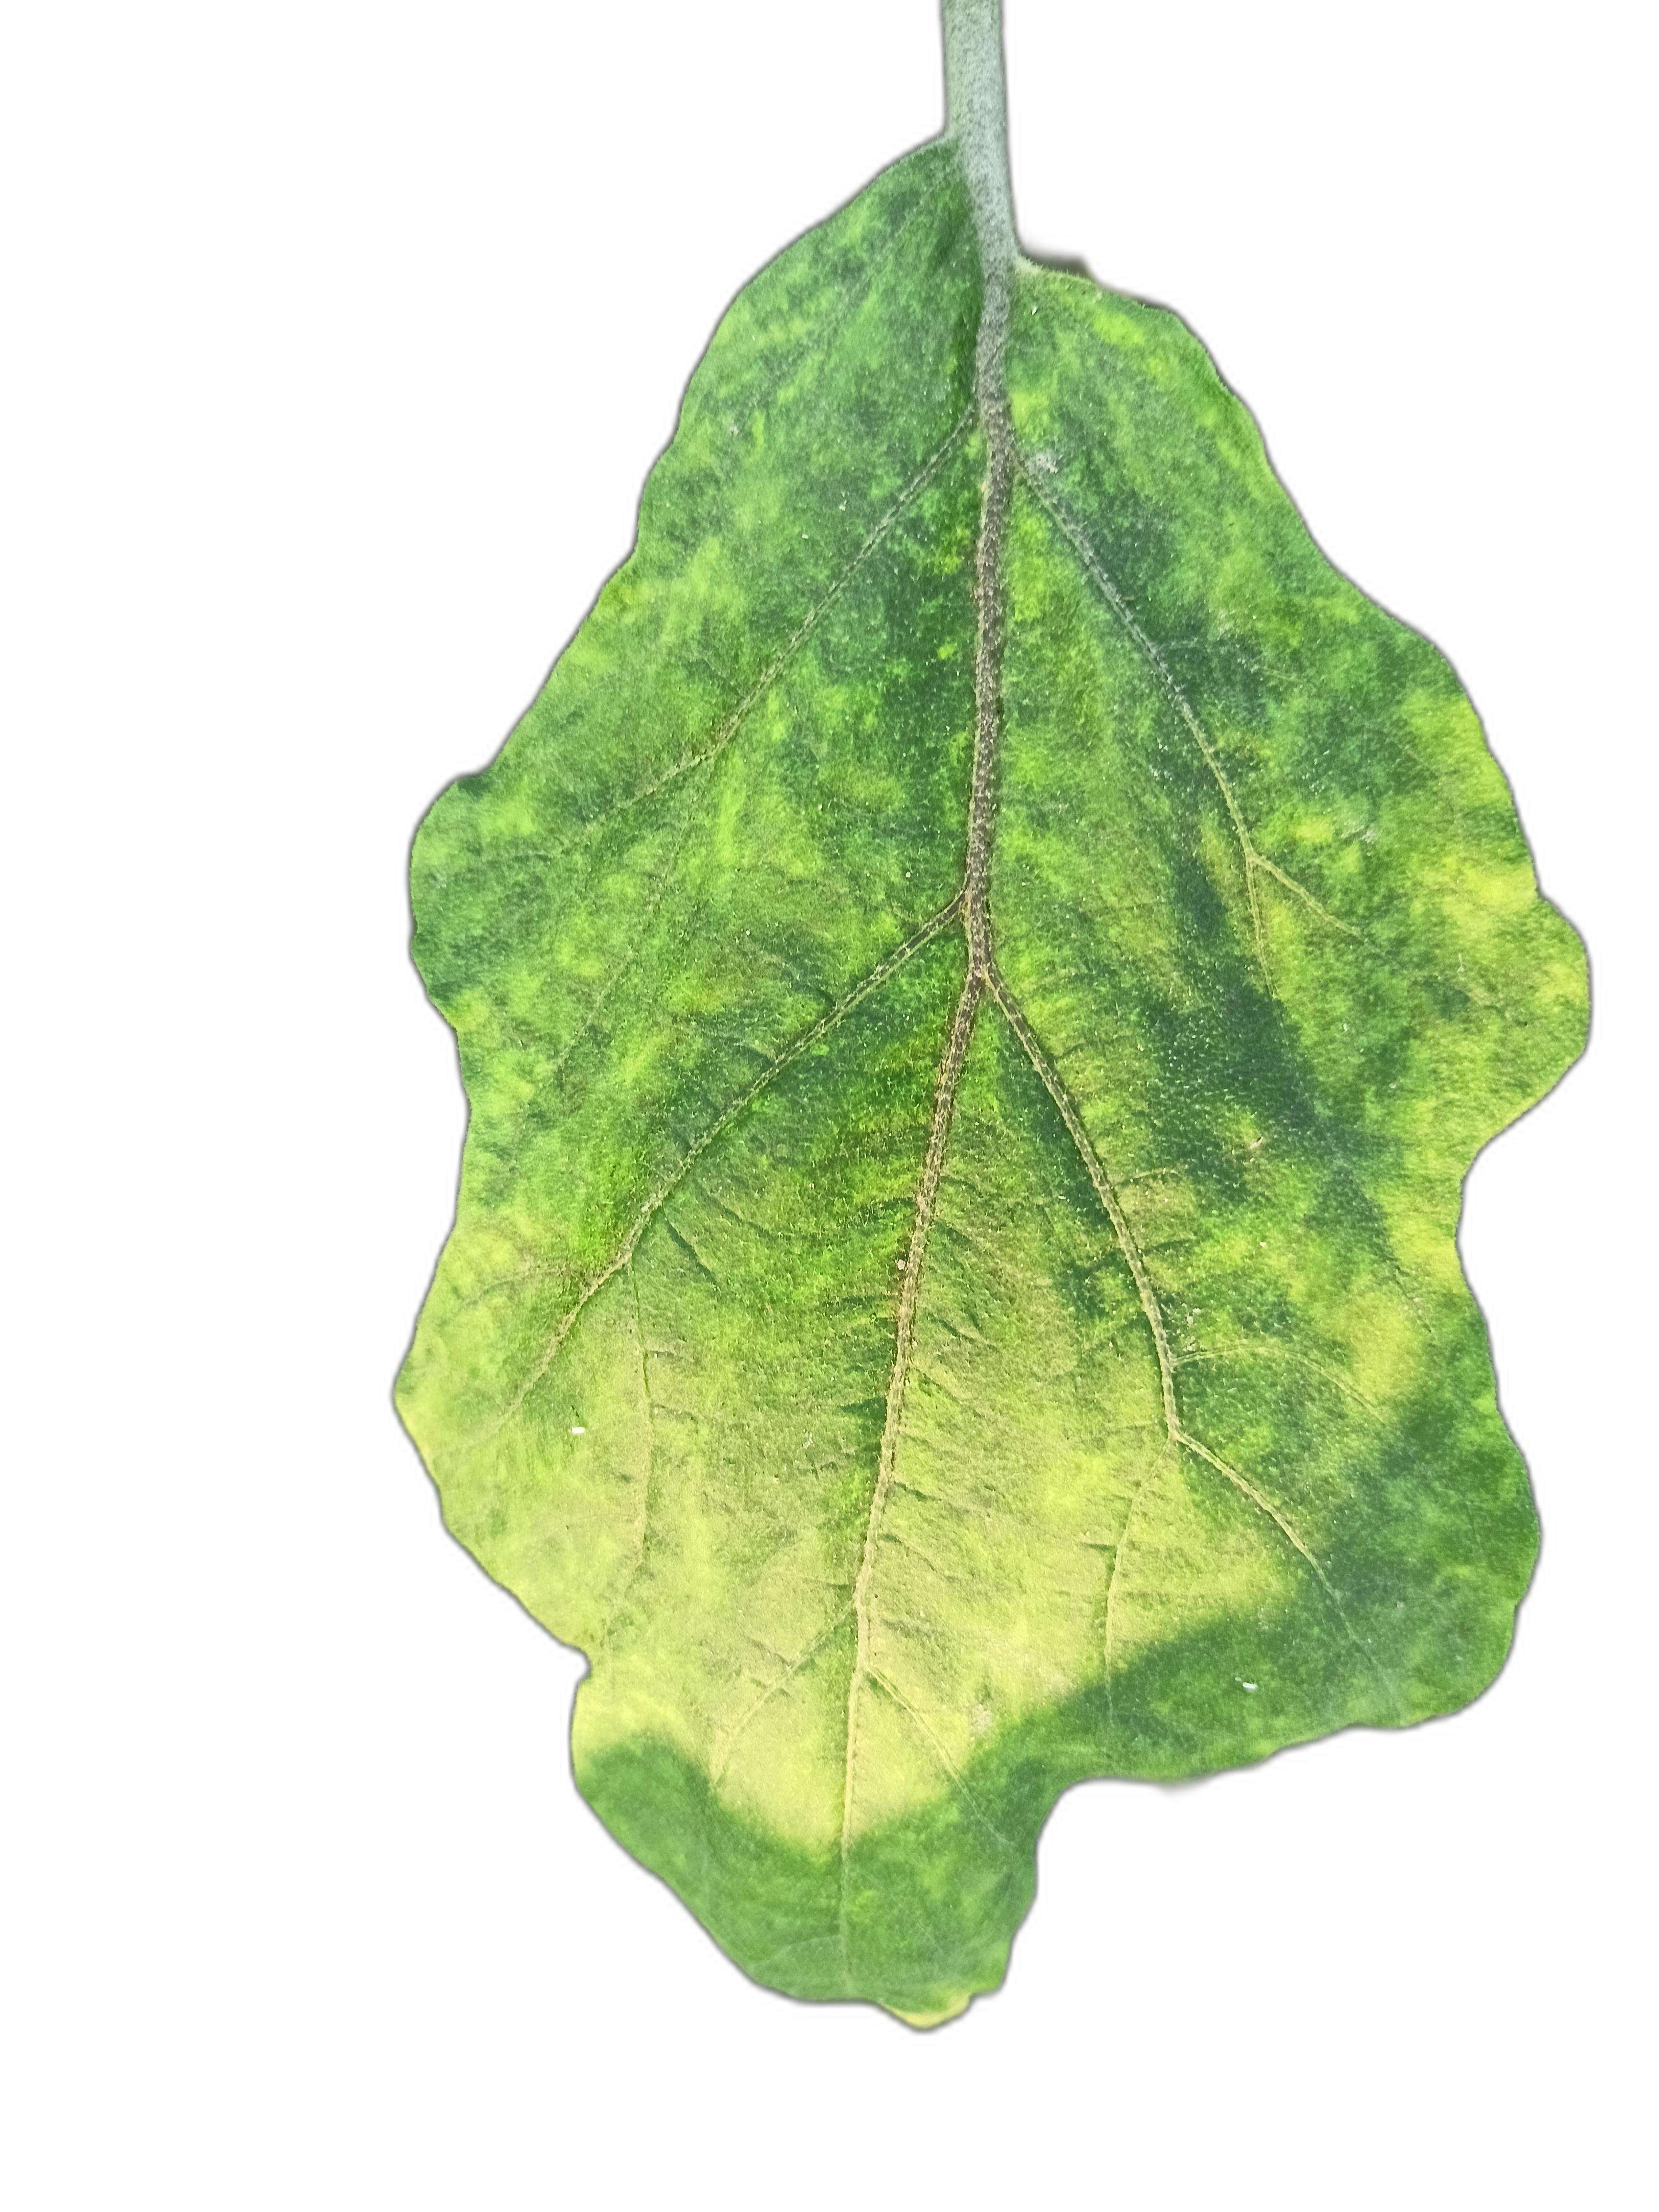
Label: Mosaic Virus Disease